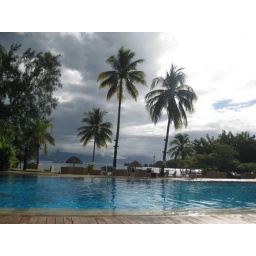
blue water in tahiti